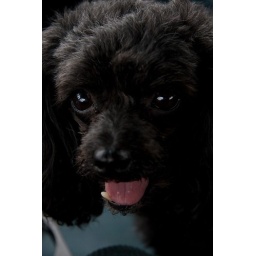
Roxie the black Poodle. My fiance, an amateur photographer, snapped this picture in the car one day!